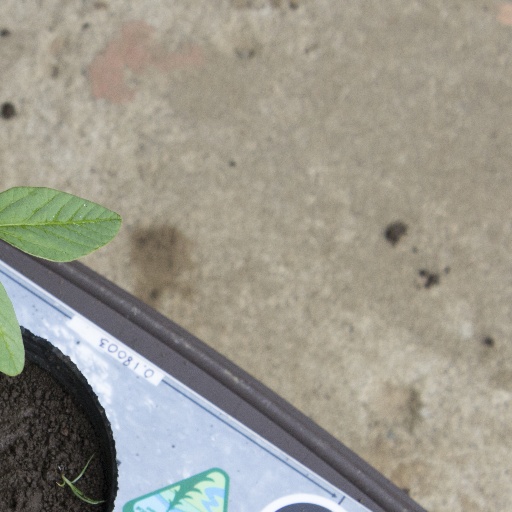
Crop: soybean